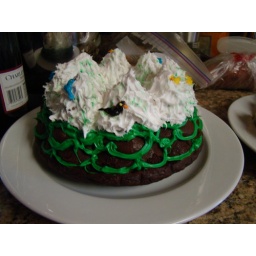
Marina made some cakes to take to her department's holiday party. She made some excellent birds in the trees.